Thank You for Smoking

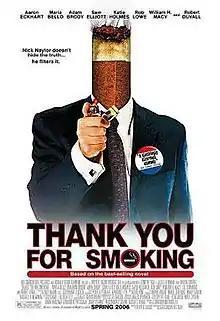
Theatrical release poster

Thank You for Smoking is a 2005 American satirical black comedy film written and directed by Jason Reitman in his feature film director debut and starring Aaron Eckhart, based on the 1994 novel by Christopher Buckley. It follows the efforts of Big Tobacco's chief spokesman, Nick Naylor (Eckhart), who lobbies on behalf of cigarettes using heavy spin tactics while also trying to remain a role model for his 12-year-old son, played by Cameron Bright. Maria Bello, Adam Brody, Sam Elliott, Katie Holmes, Rob Lowe, William H. Macy, J. K. Simmons, and Robert Duvall appear in supporting roles.